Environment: real
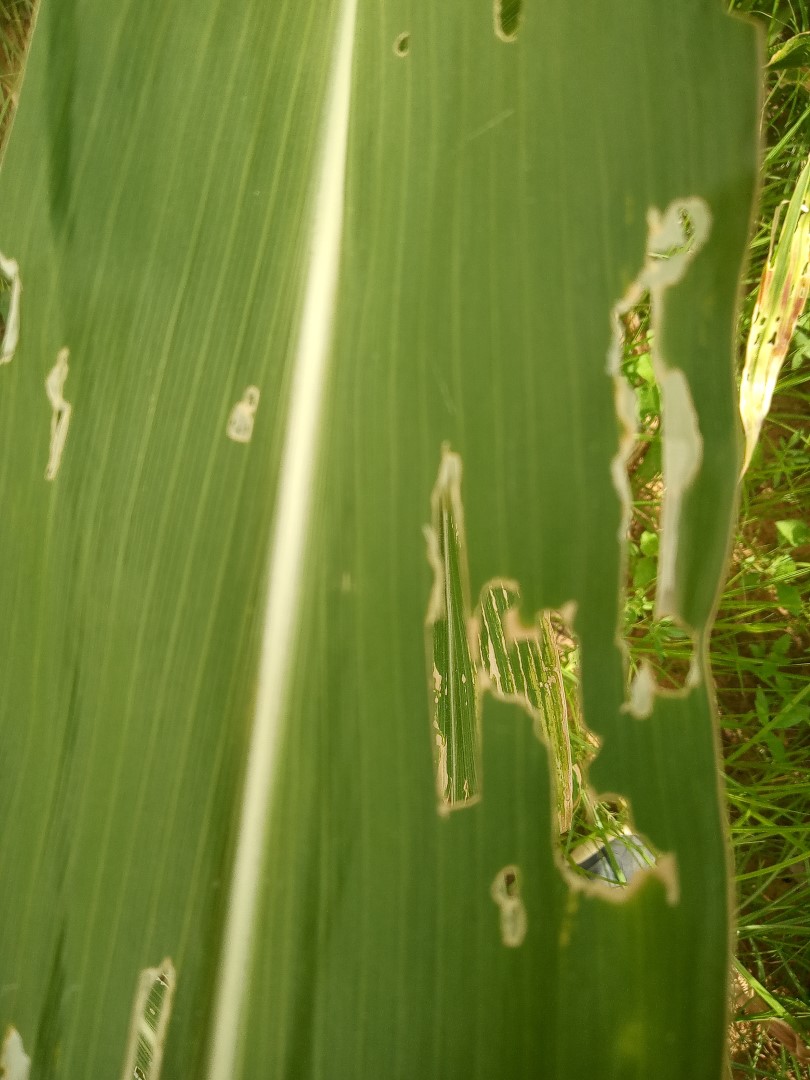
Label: fall_armyworm